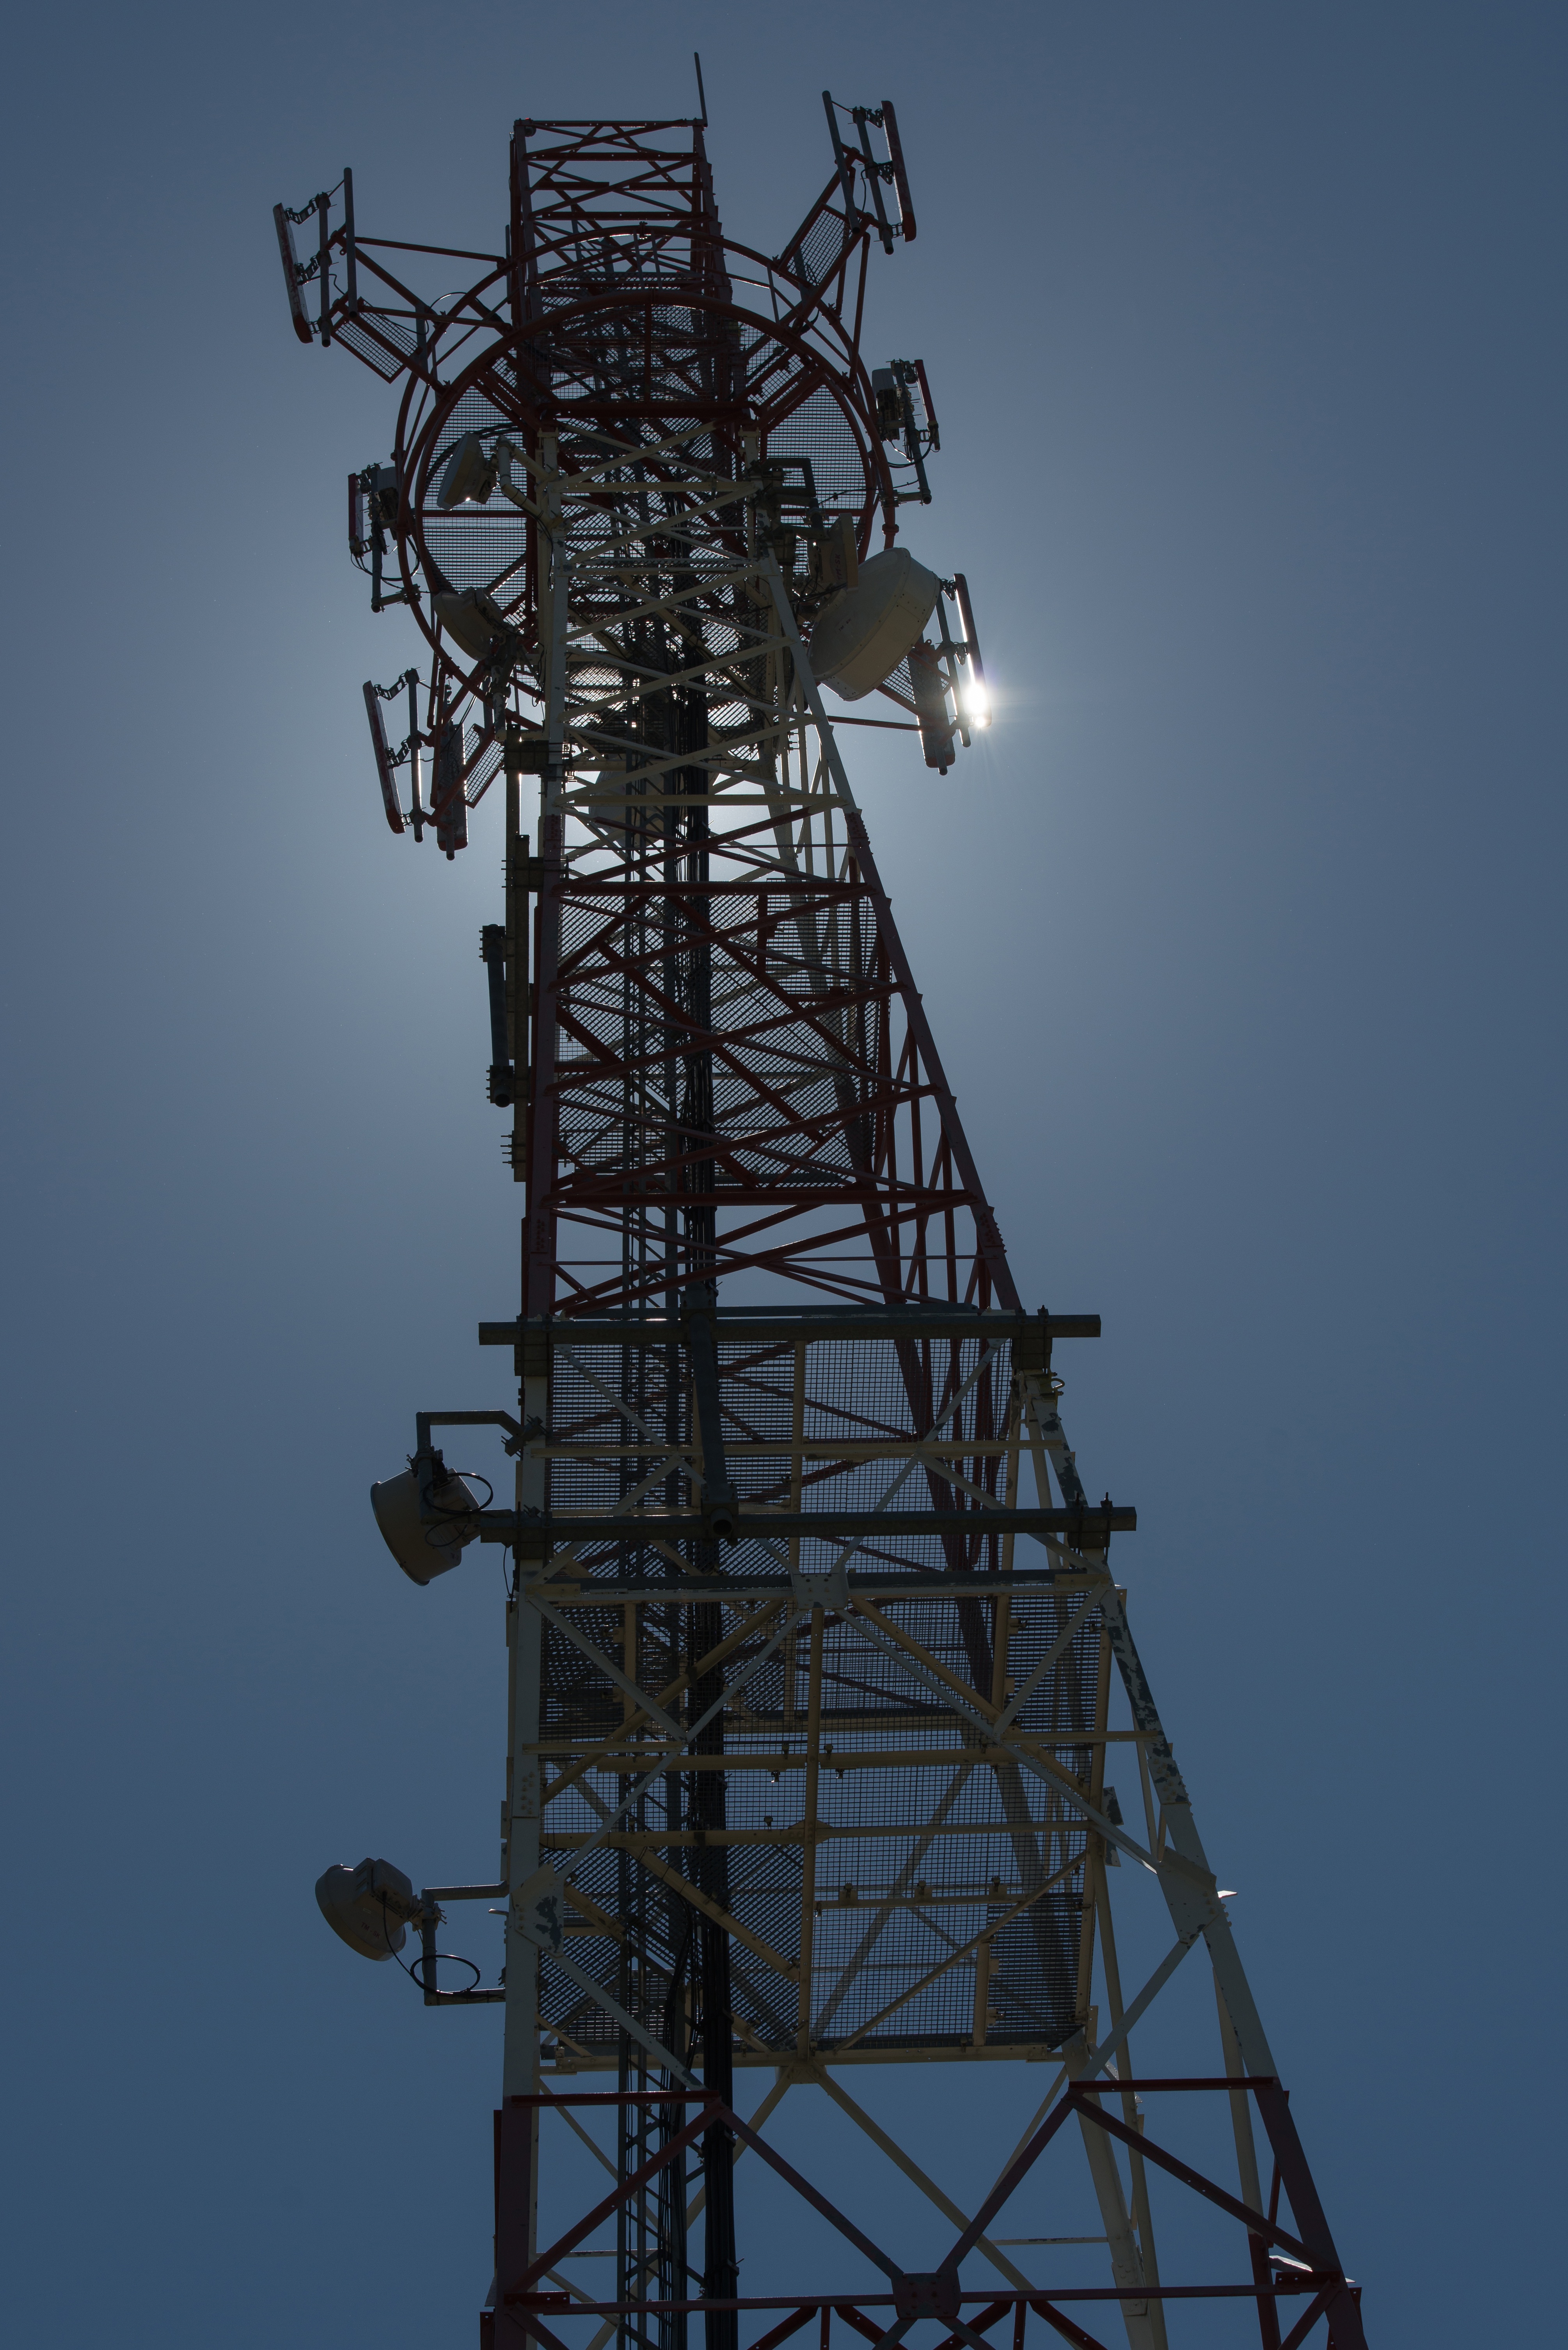
technology, antenna, line, vehicle, tower, mast, blue, electricity, telecommunications, technique, the sky, observation tower, transmission tower, vykr va, electrical supply, overhead power line, the monumental